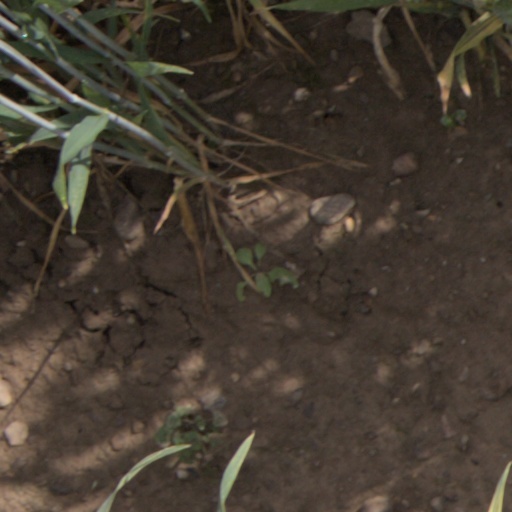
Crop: wheat